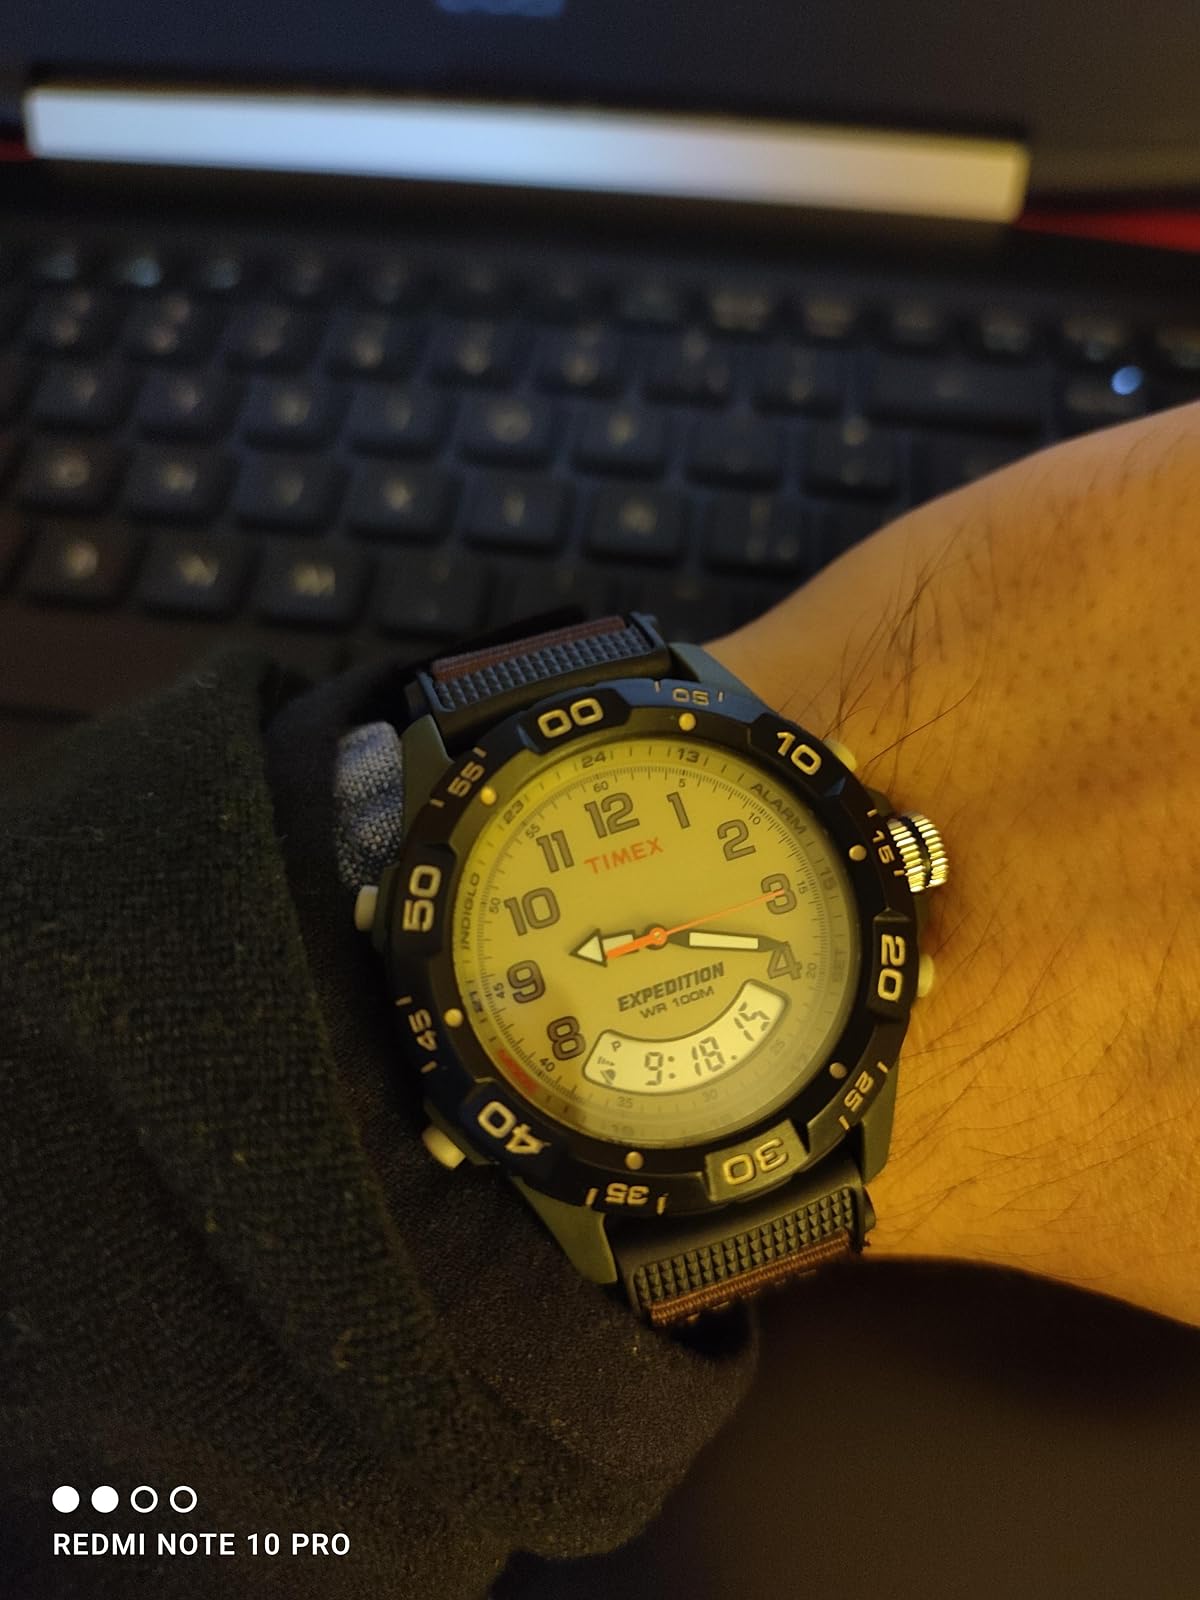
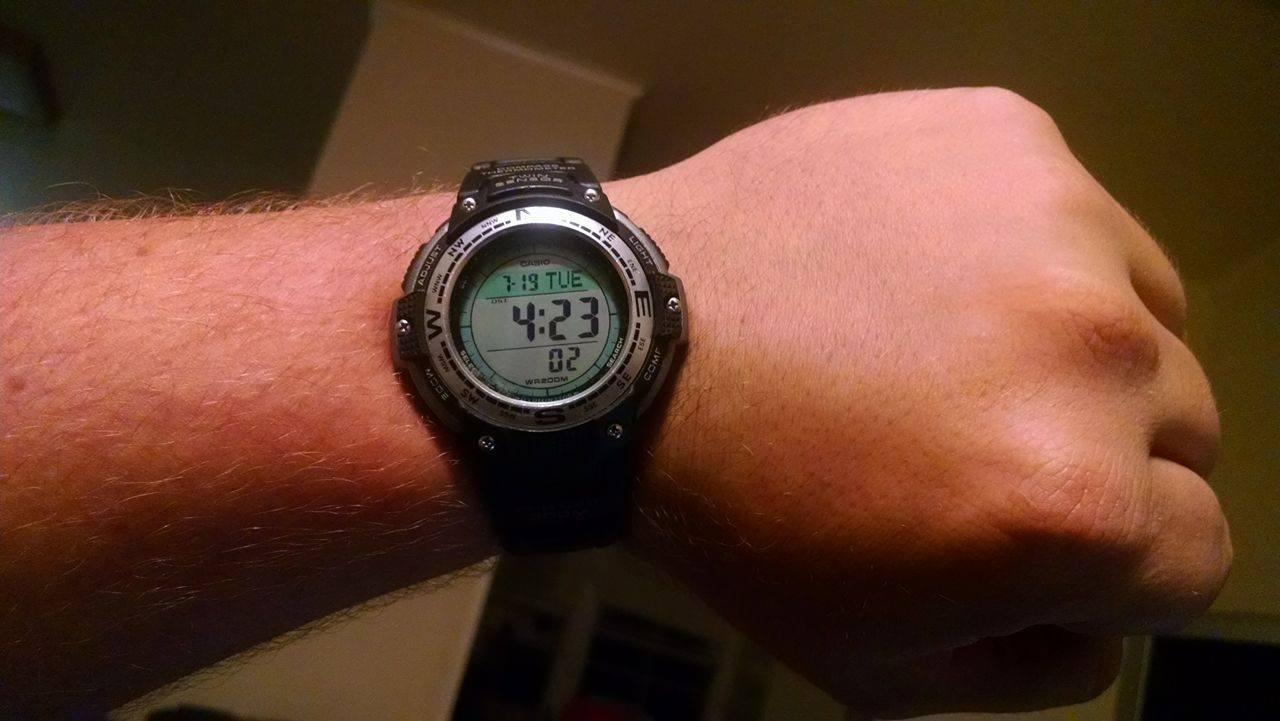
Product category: accessories_watch
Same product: no